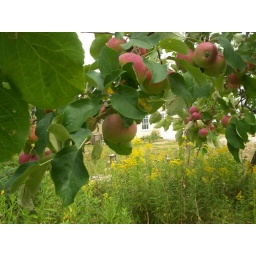
there was a small apple tree by our cabin that Lilly(the dog) would steel apples from.